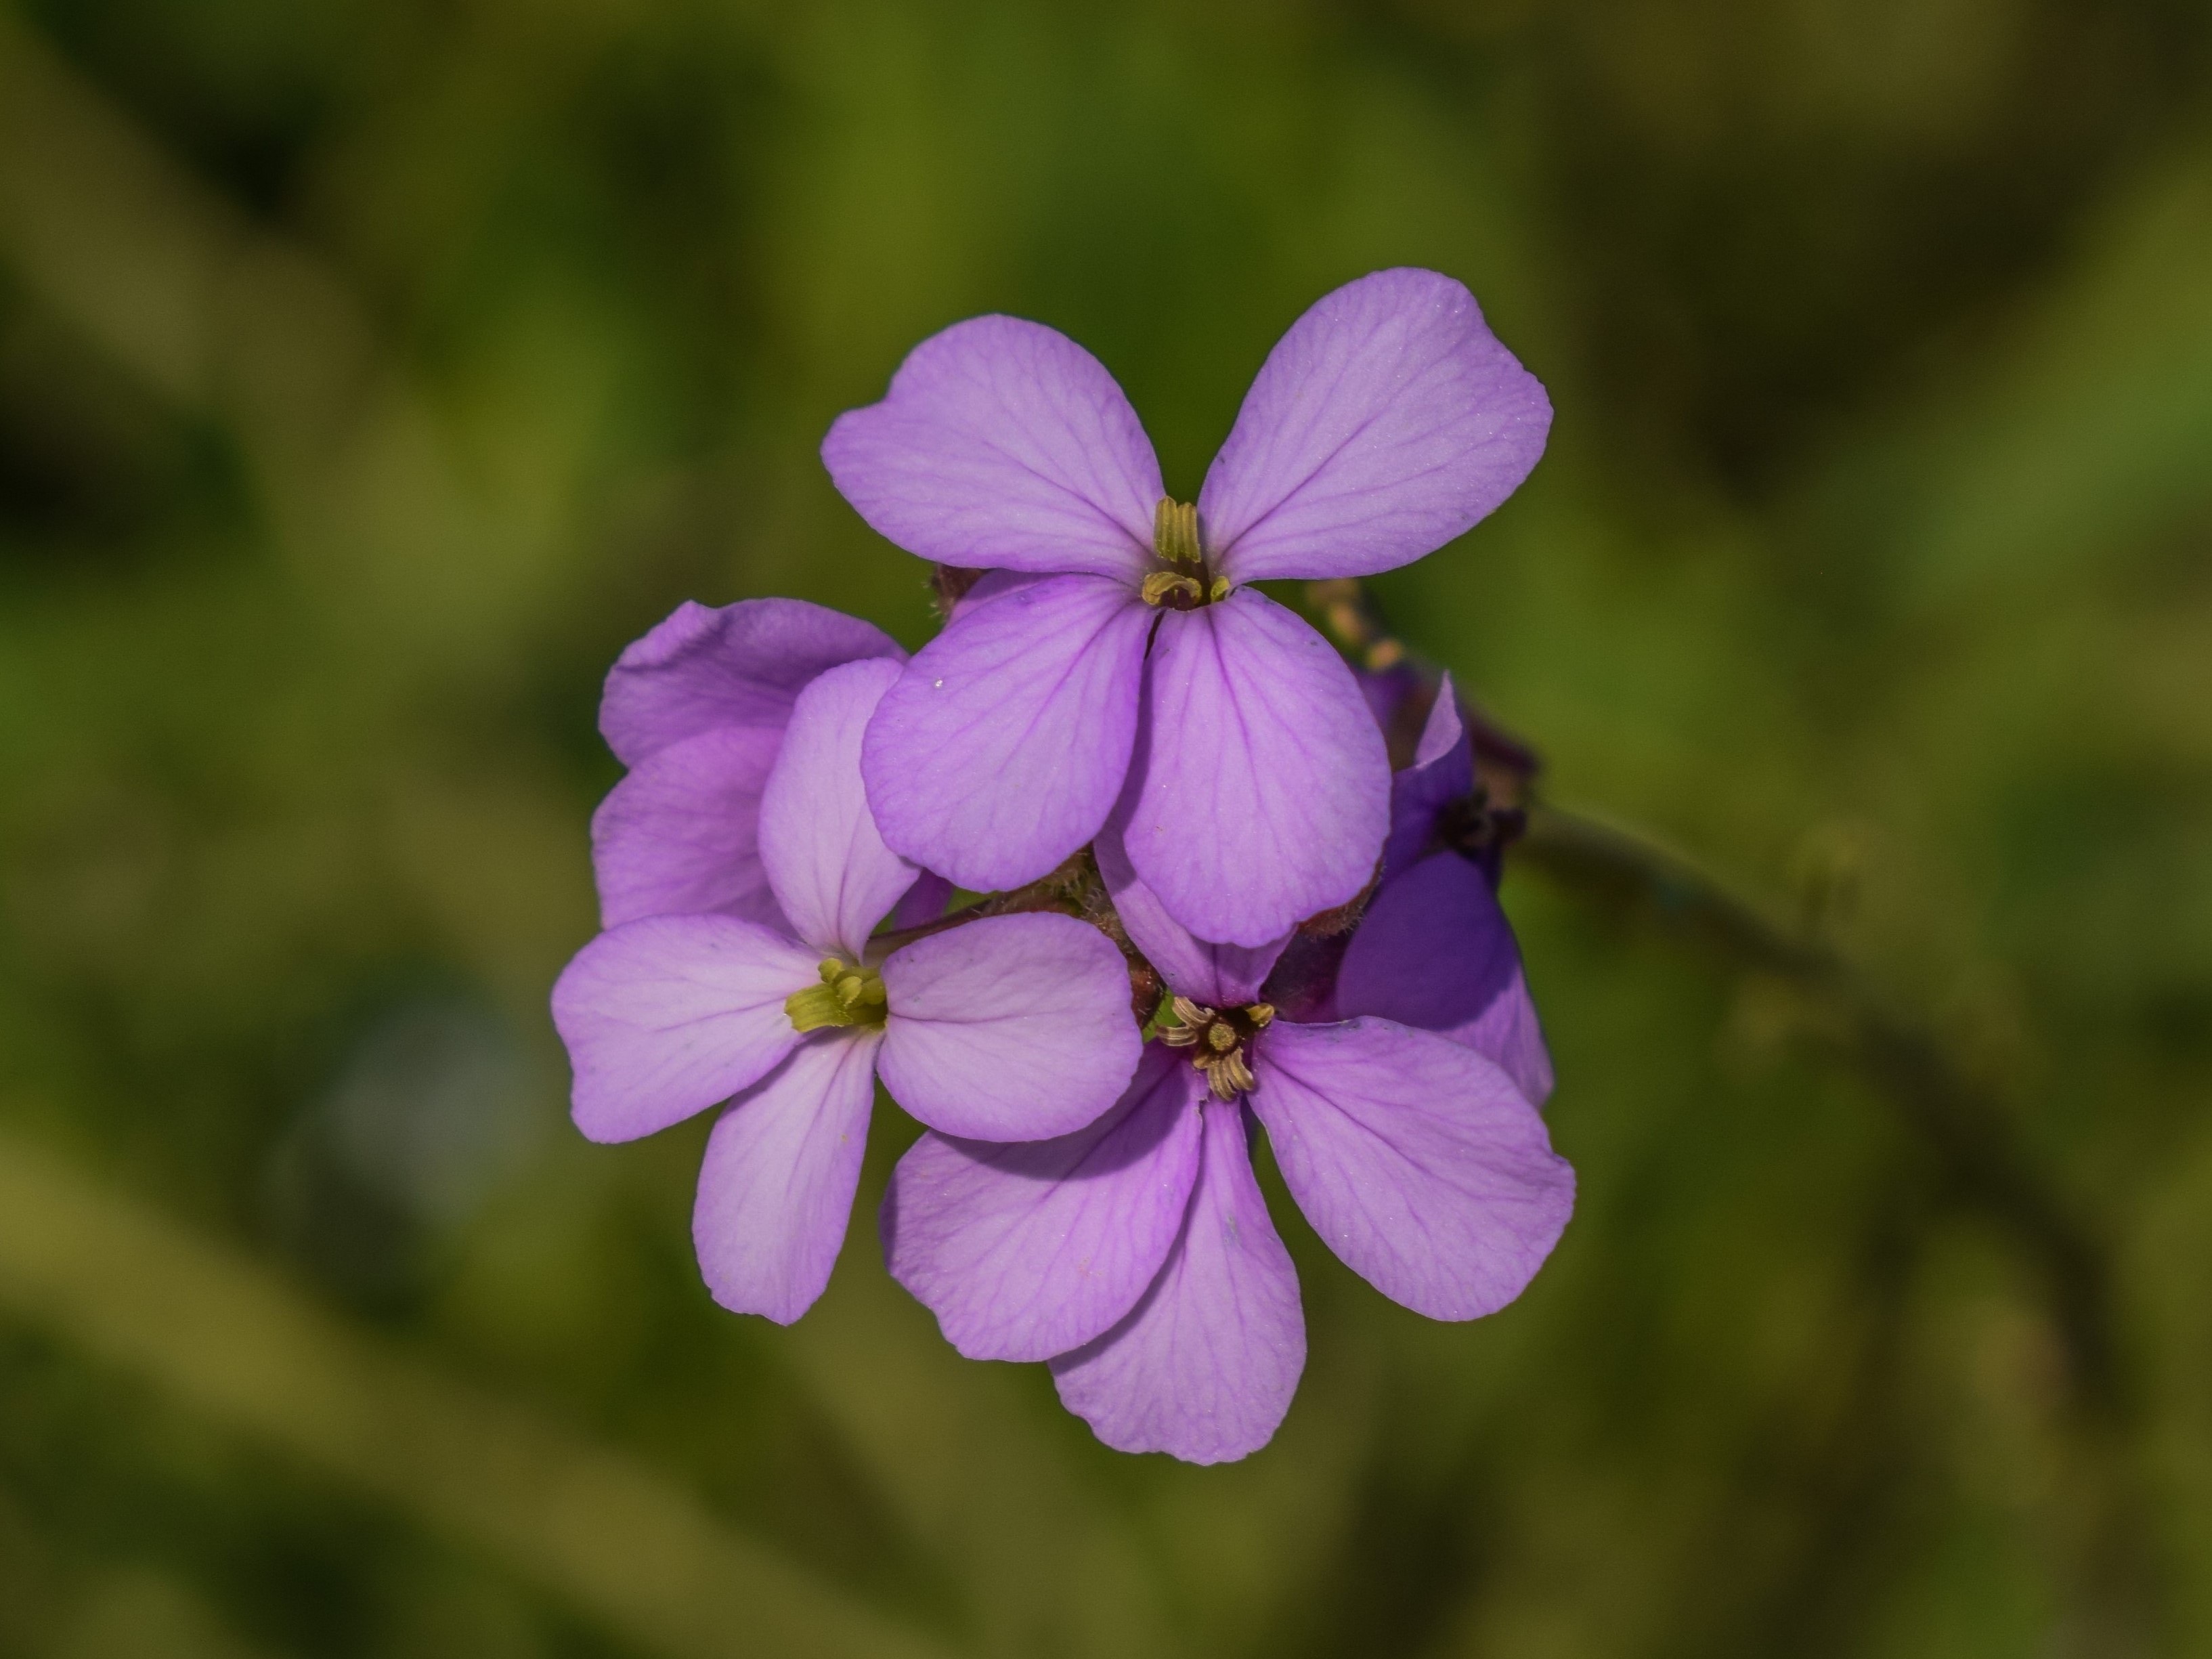
flower, flora, nature, plant, botany, macro photography, land plant, petal, wildflower, flowering plant, violet family, blossom, annual plant, dame's rocket